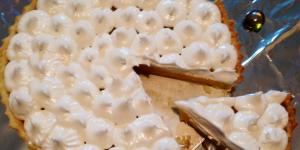
pie de limon con masa quebrada